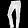
Label: Trouser